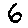
Label: 6